The Amazing Race 2 (Chinese season)

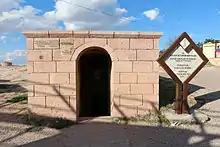
Teams visited the ruins inside Ozkonak where they paid tributes to Ottoman wedding rituals.

This leg's Detour was a choice between ("Shǒuyì" – Crafts) or ("Cáiyì" – Arts). In Crafts, teams had to polish leather shoes, with each pair of shoes polished for 4 Turkish lira, until they earned ₺40 to receive their next clue. In Arts, teams had to choose one piece of equipment for the task: Chinese dancing clothes and pieces of cloth, a guitar, clown clothes and twisting balloons, a sword and a bağlama. Teams then had to perform in the streets to earn ₺40, in coins, using one of these five sets of items to receive their next clue.